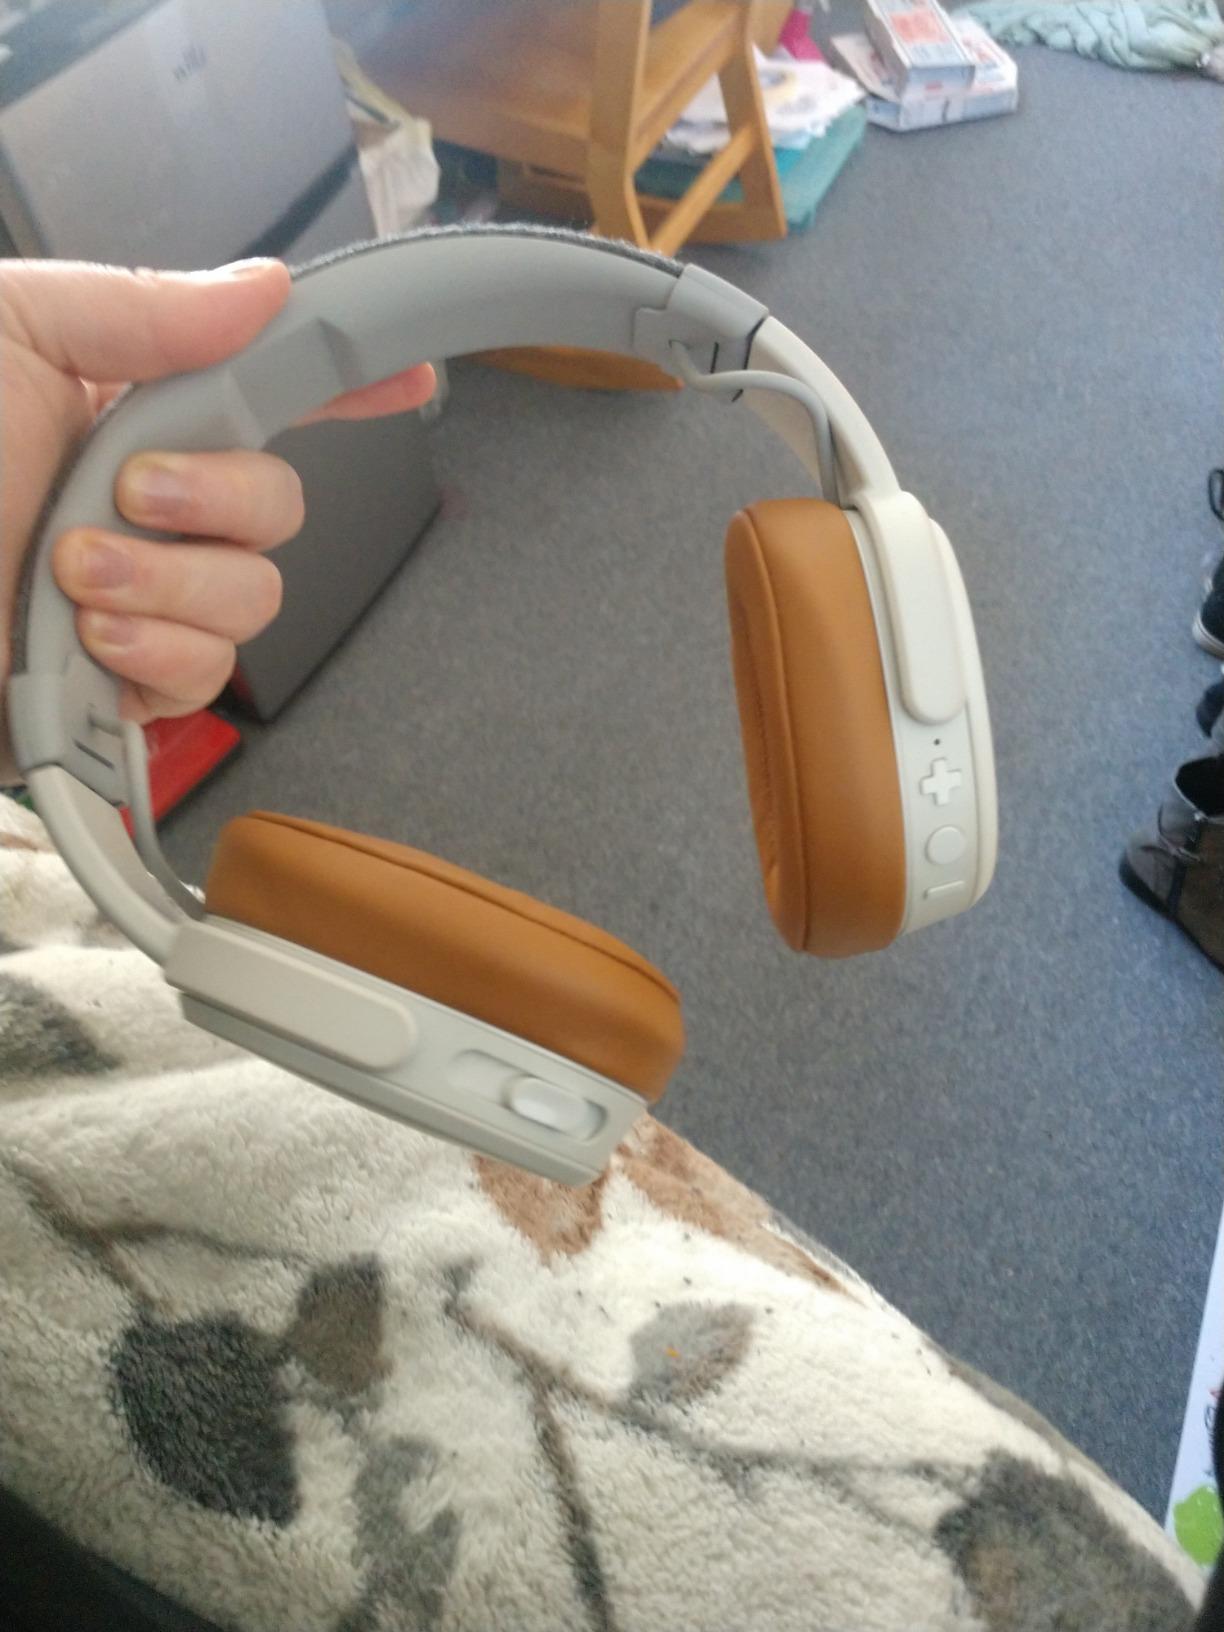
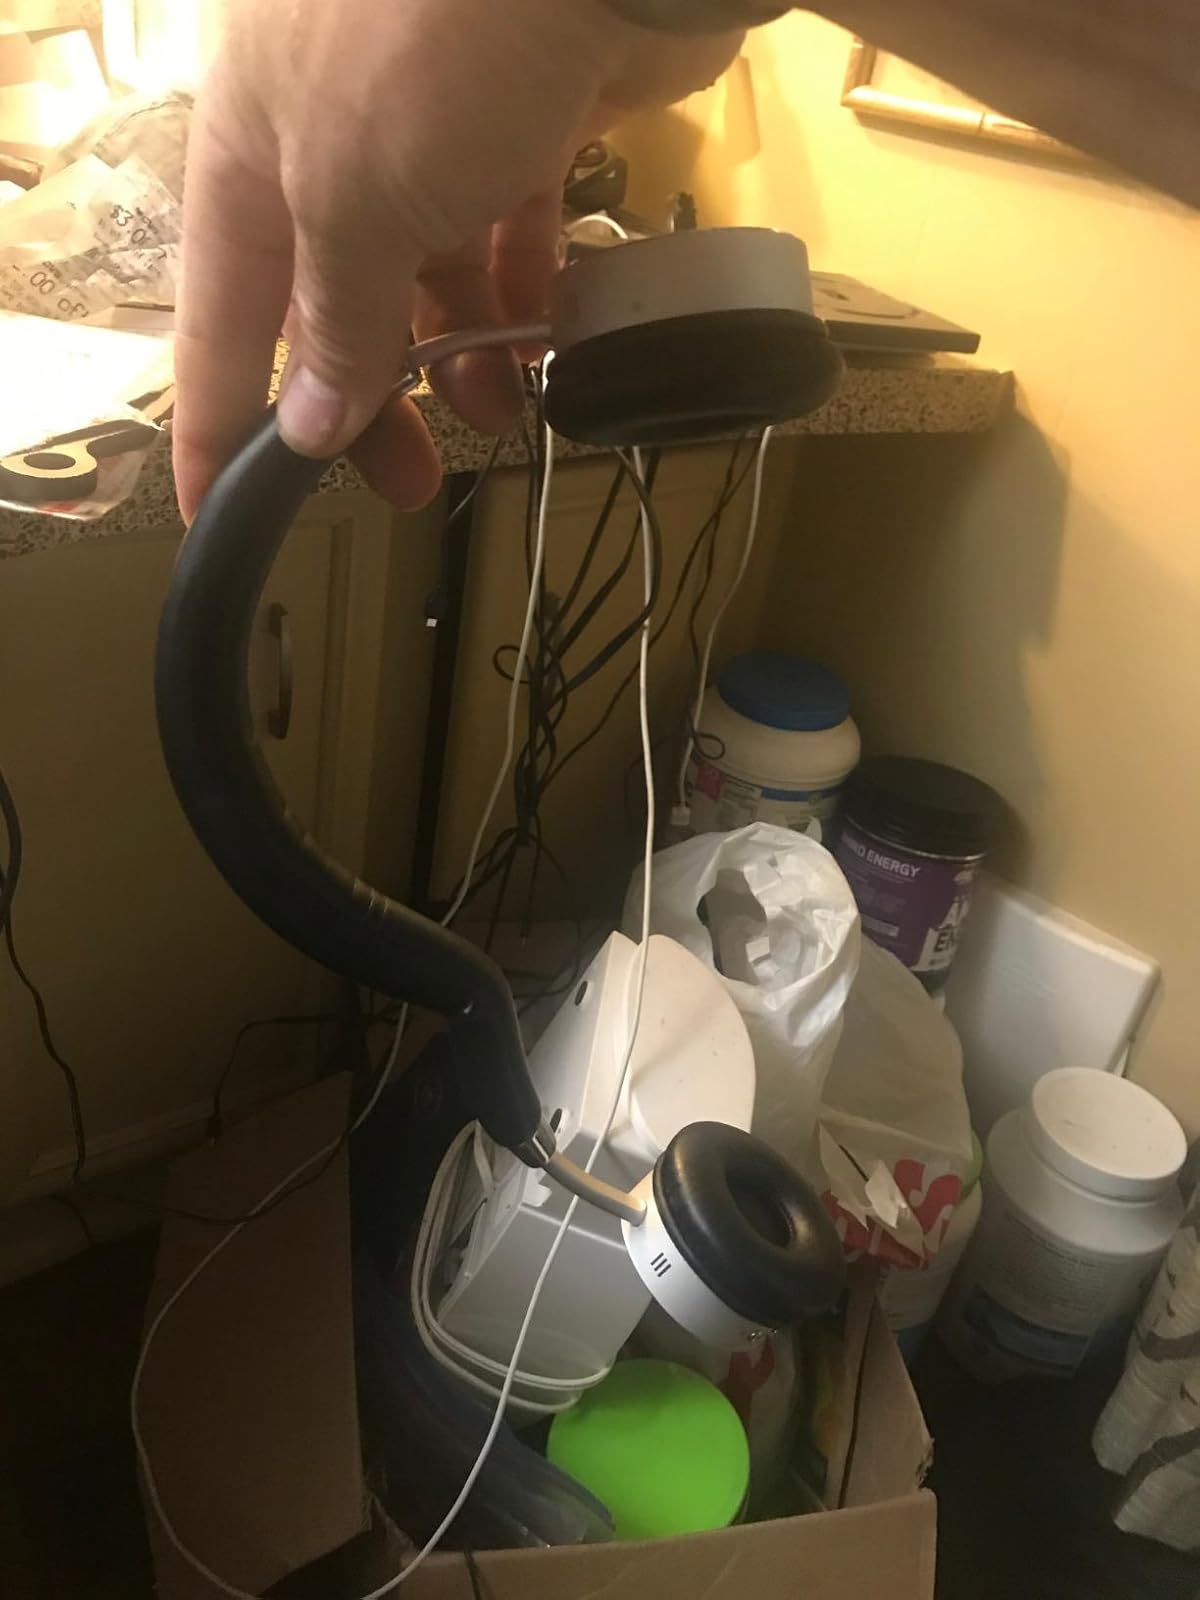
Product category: headphones
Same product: no